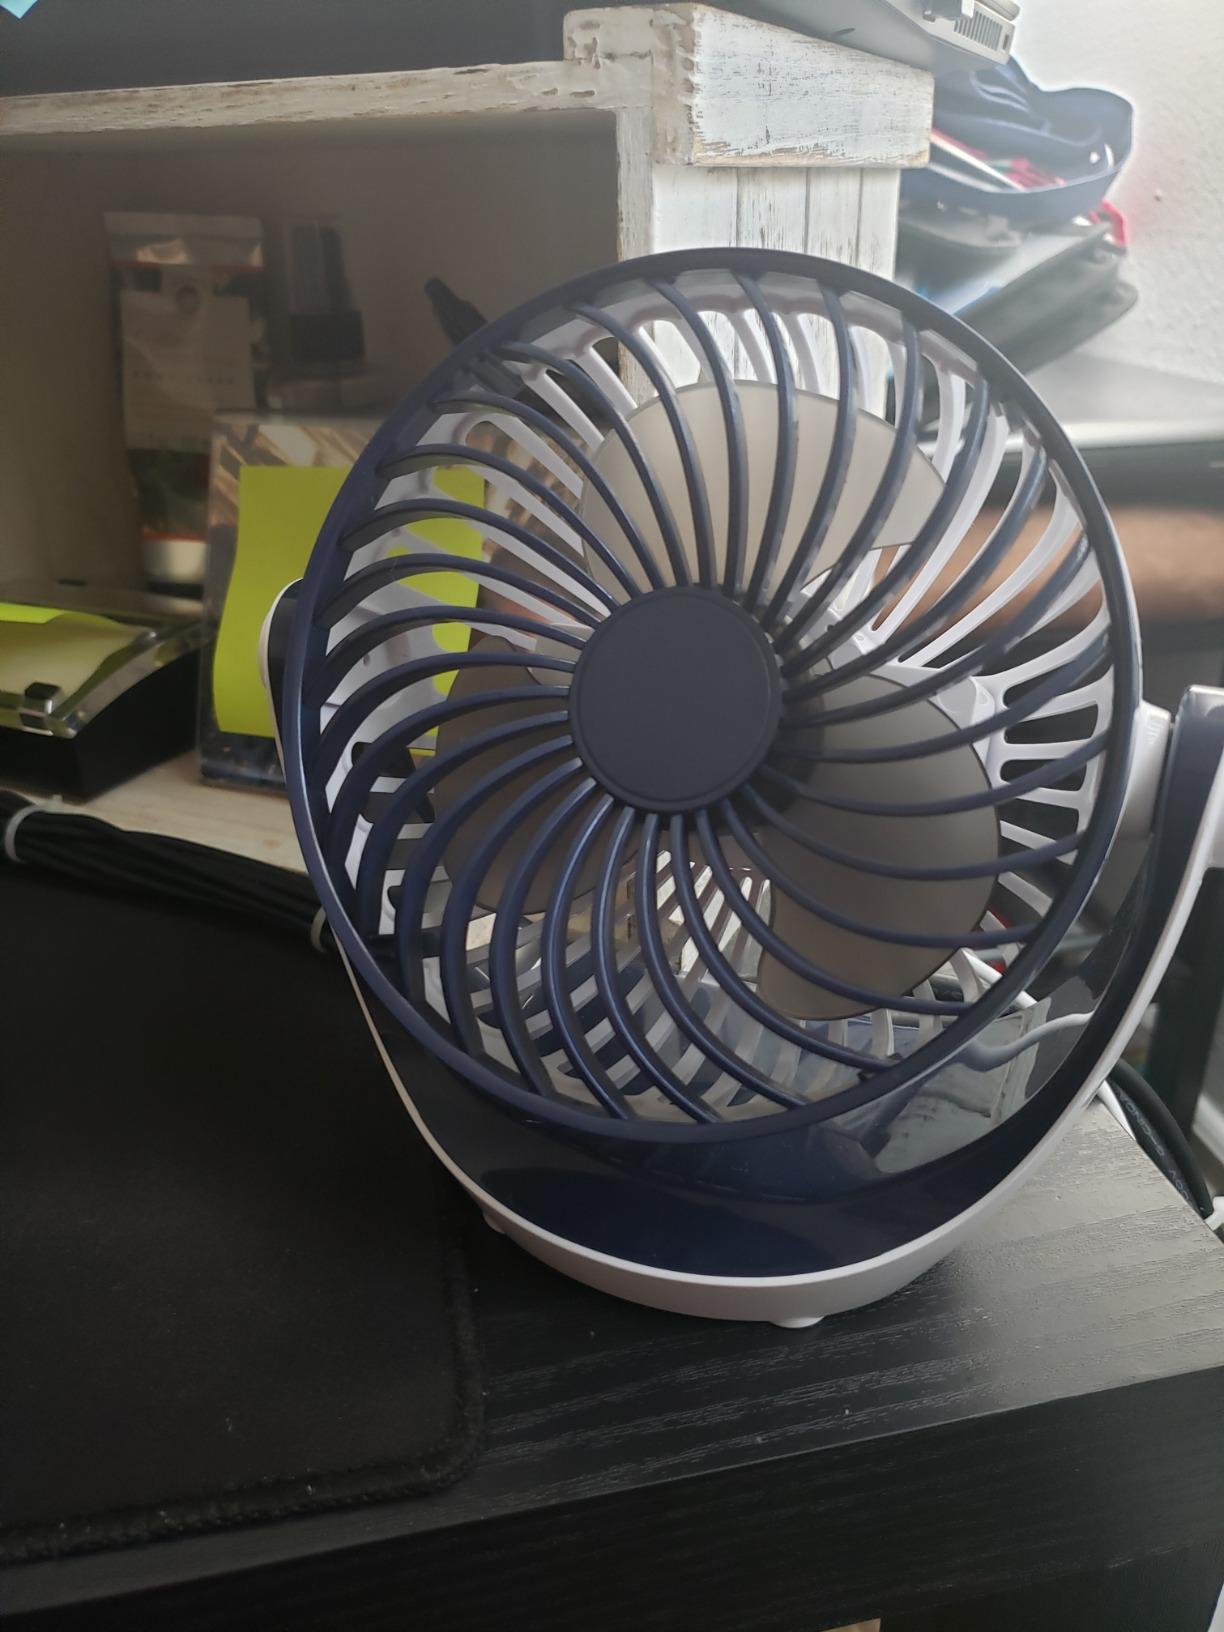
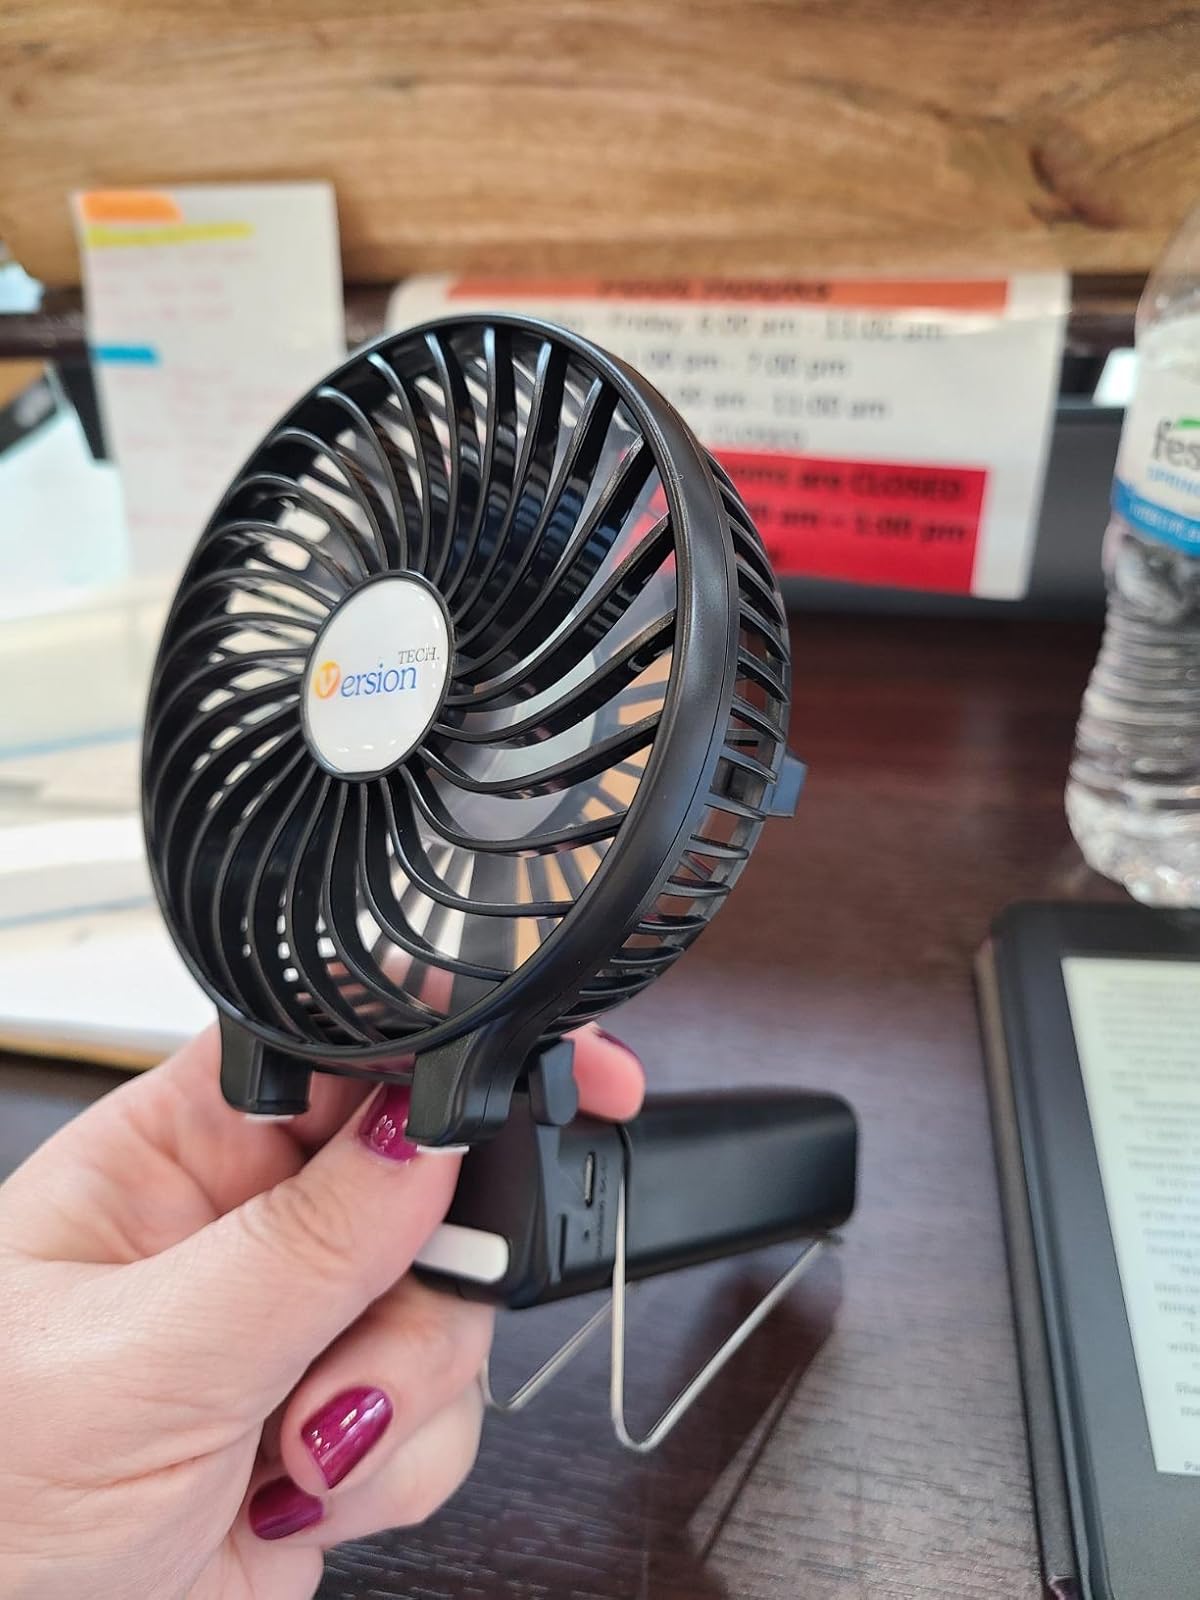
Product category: fan
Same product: no